Lengthy Night

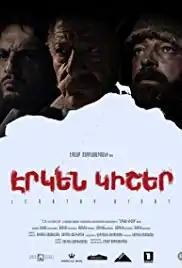
Film poster

Lengthy Night is a 2018 Armenian drama film directed by Edgar Baghdasaryan. It was selected as the Armenian entry for the Best International Feature Film at the 92nd Academy Awards, but it was not nominated.